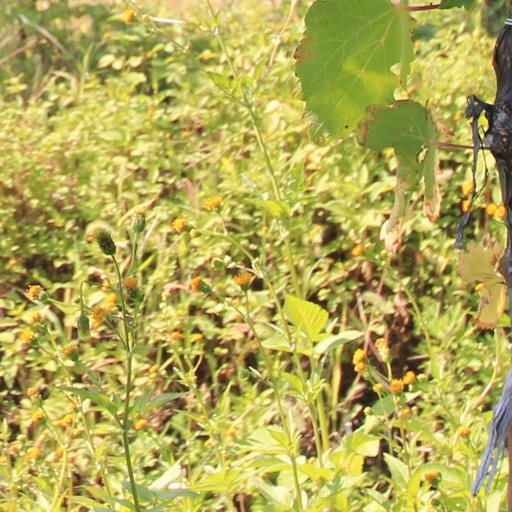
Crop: grape